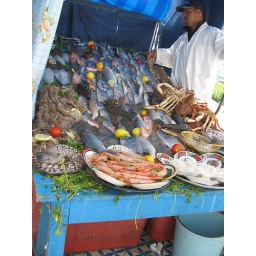
fish market in Essaouira